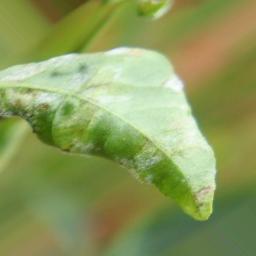
Label: powdery mildew